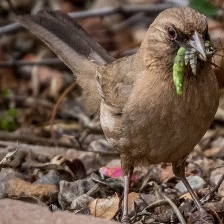
Species: ALBERTS TOWHEE
Scientific name: PIPILO ABERTI